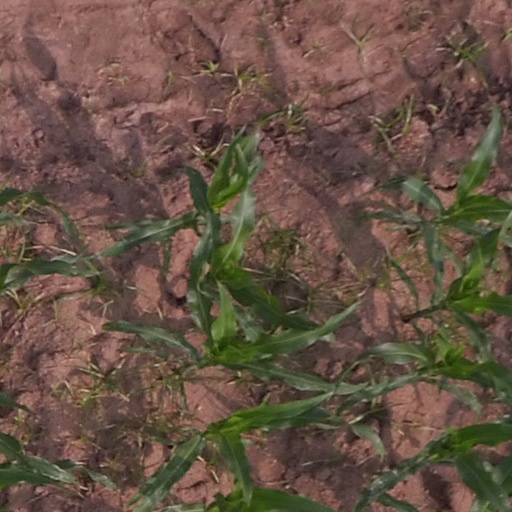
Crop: maize; corn